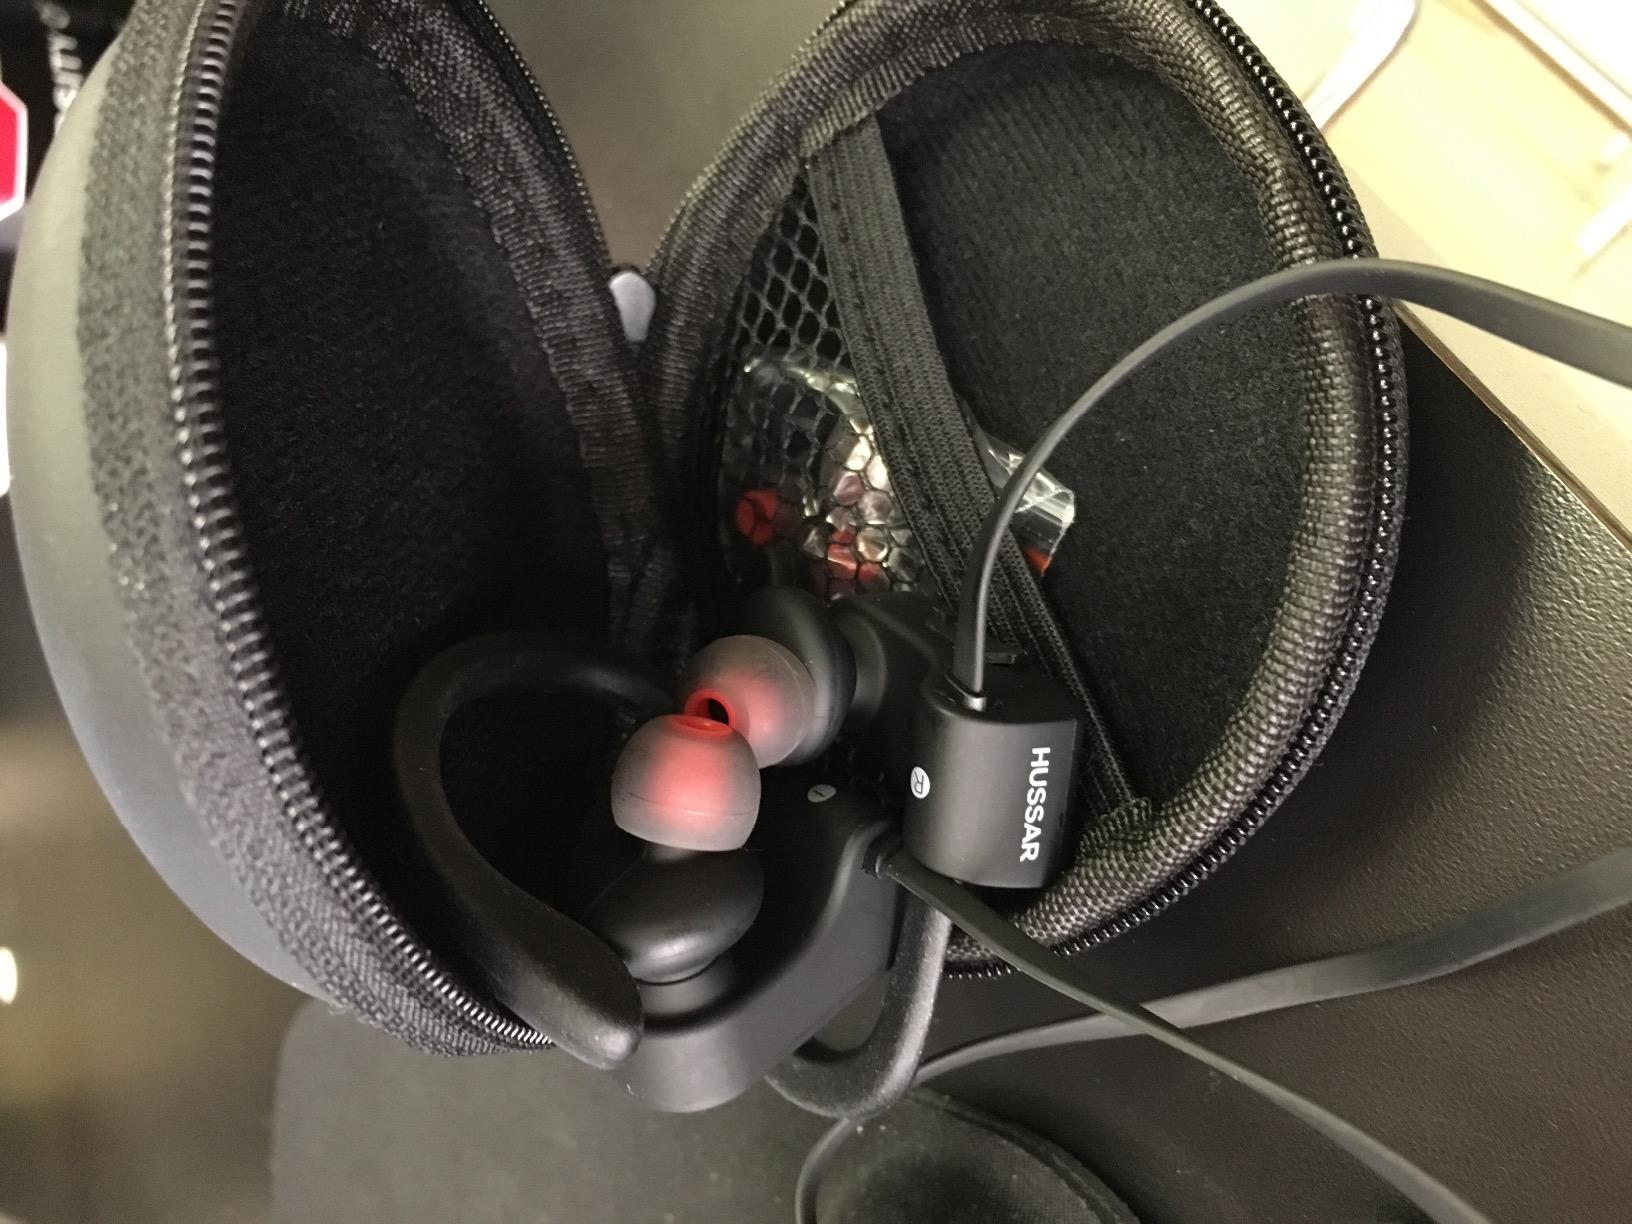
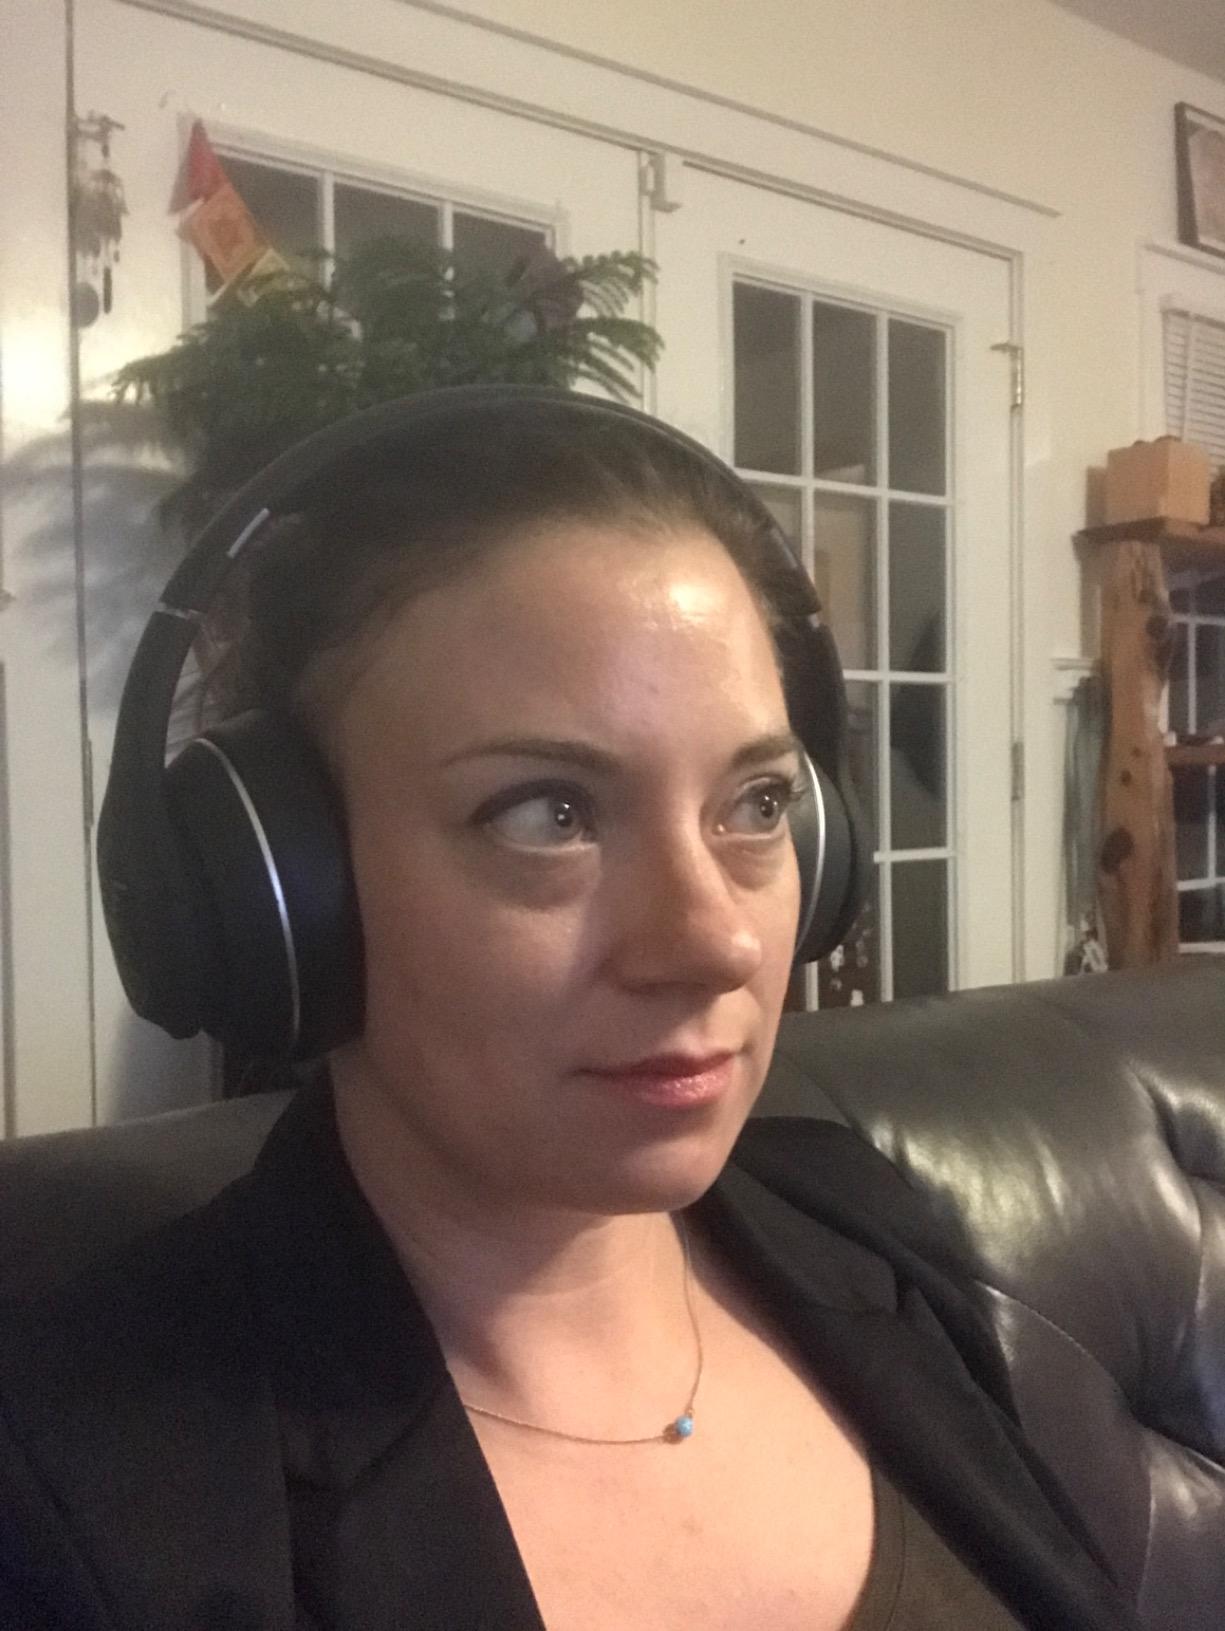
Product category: headphones
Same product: no